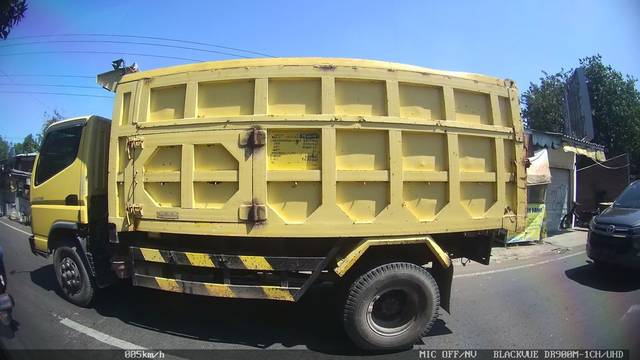
Region: Indonesia
Coordinates: -7.287, 112.764